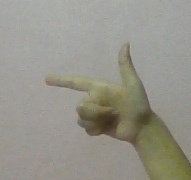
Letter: yaa